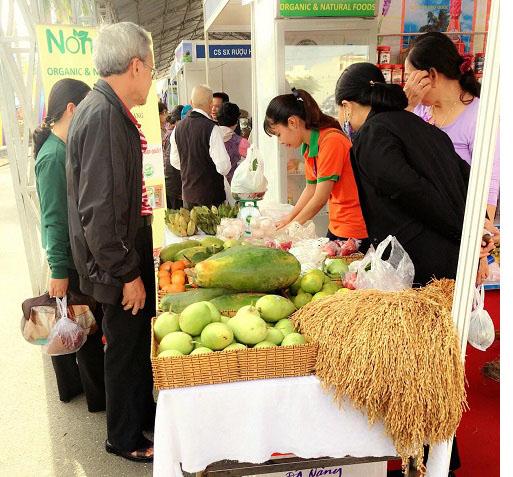
có nhiều loại hoa quả xuất hiện ở gian trại